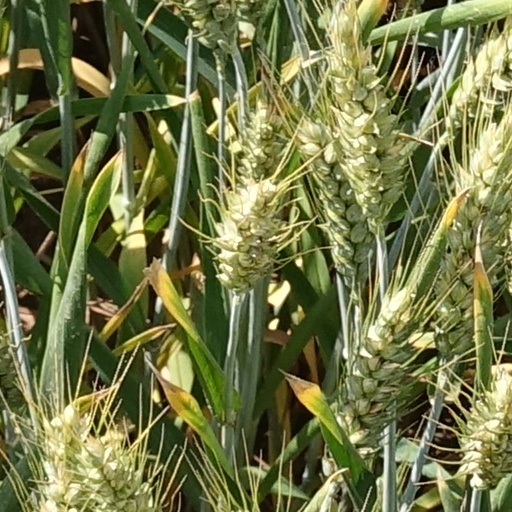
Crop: wheat